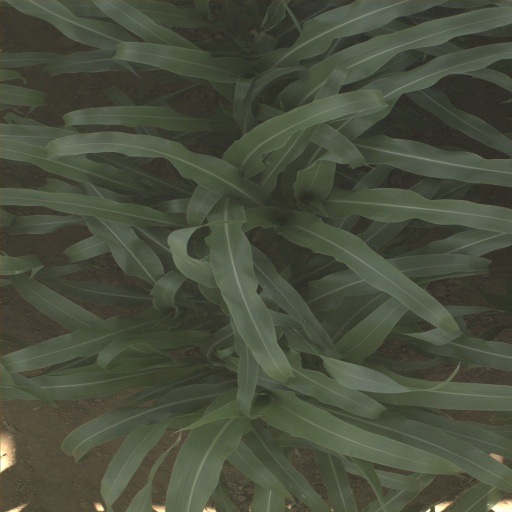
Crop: sorghum